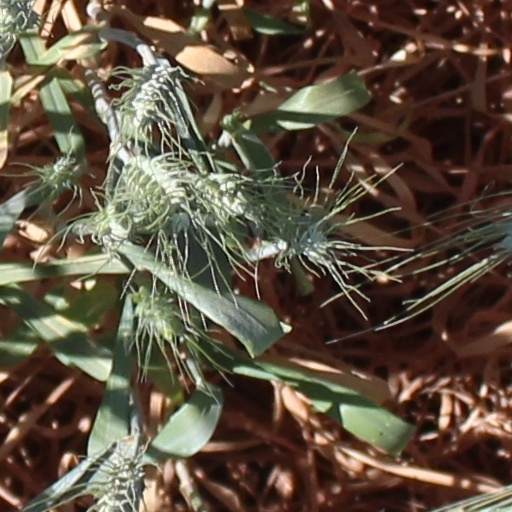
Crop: wheat